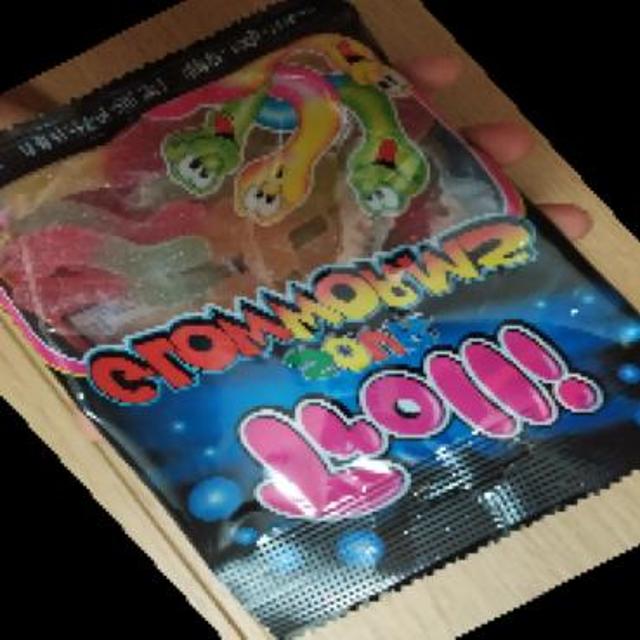
Label: plastics